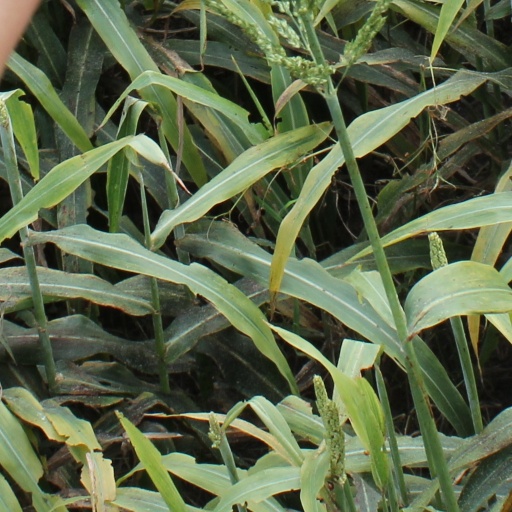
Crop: sorghum